Ozone

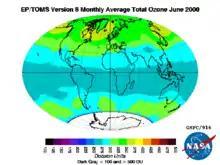
Total ozone concentration in June 2000 as measured by the NASA EP-TOMS satellite instrument

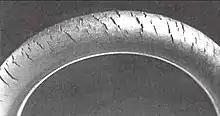
Ozone cracking in natural rubber tubing

The standard way to express total ozone levels (the amount of ozone in a given vertical column) in the atmosphere is by using Dobson units. Point measurements are reported as mole fractions in nmol/mol (parts per billion, ppb) or as concentrations in μg/m. The study of ozone concentration in the atmosphere started in the 1920s.